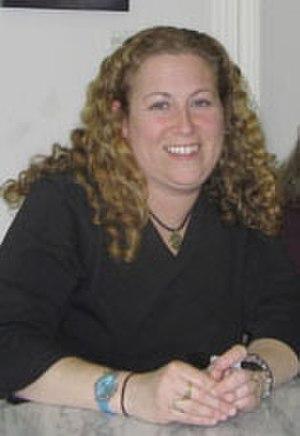
Jodi Picoult, née Jodi Lynn Picoult le 19 mai 1966 à Nesconset sur Long Island à New York, est une romancière américaine.